Poole–Frenkel effect

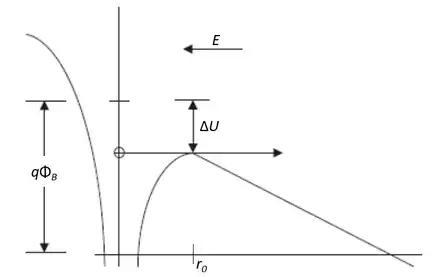
Poole–Frenkel effect for a Coulombic potential well in presence of an applied electric field.

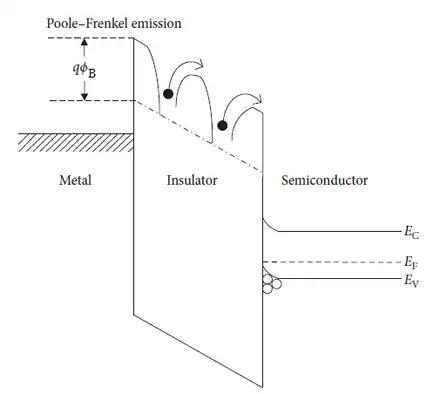
Energy band diagram of Poole–Frenkel emission.

The electrical conductivity formula_1 of dielectrics and semiconductors in presence of high electric fields (more than formula_2 for insulators and up to formula_3 for semiconductors) increases approximately as described by the Poole's law (eventually leading to electrical breakdown):